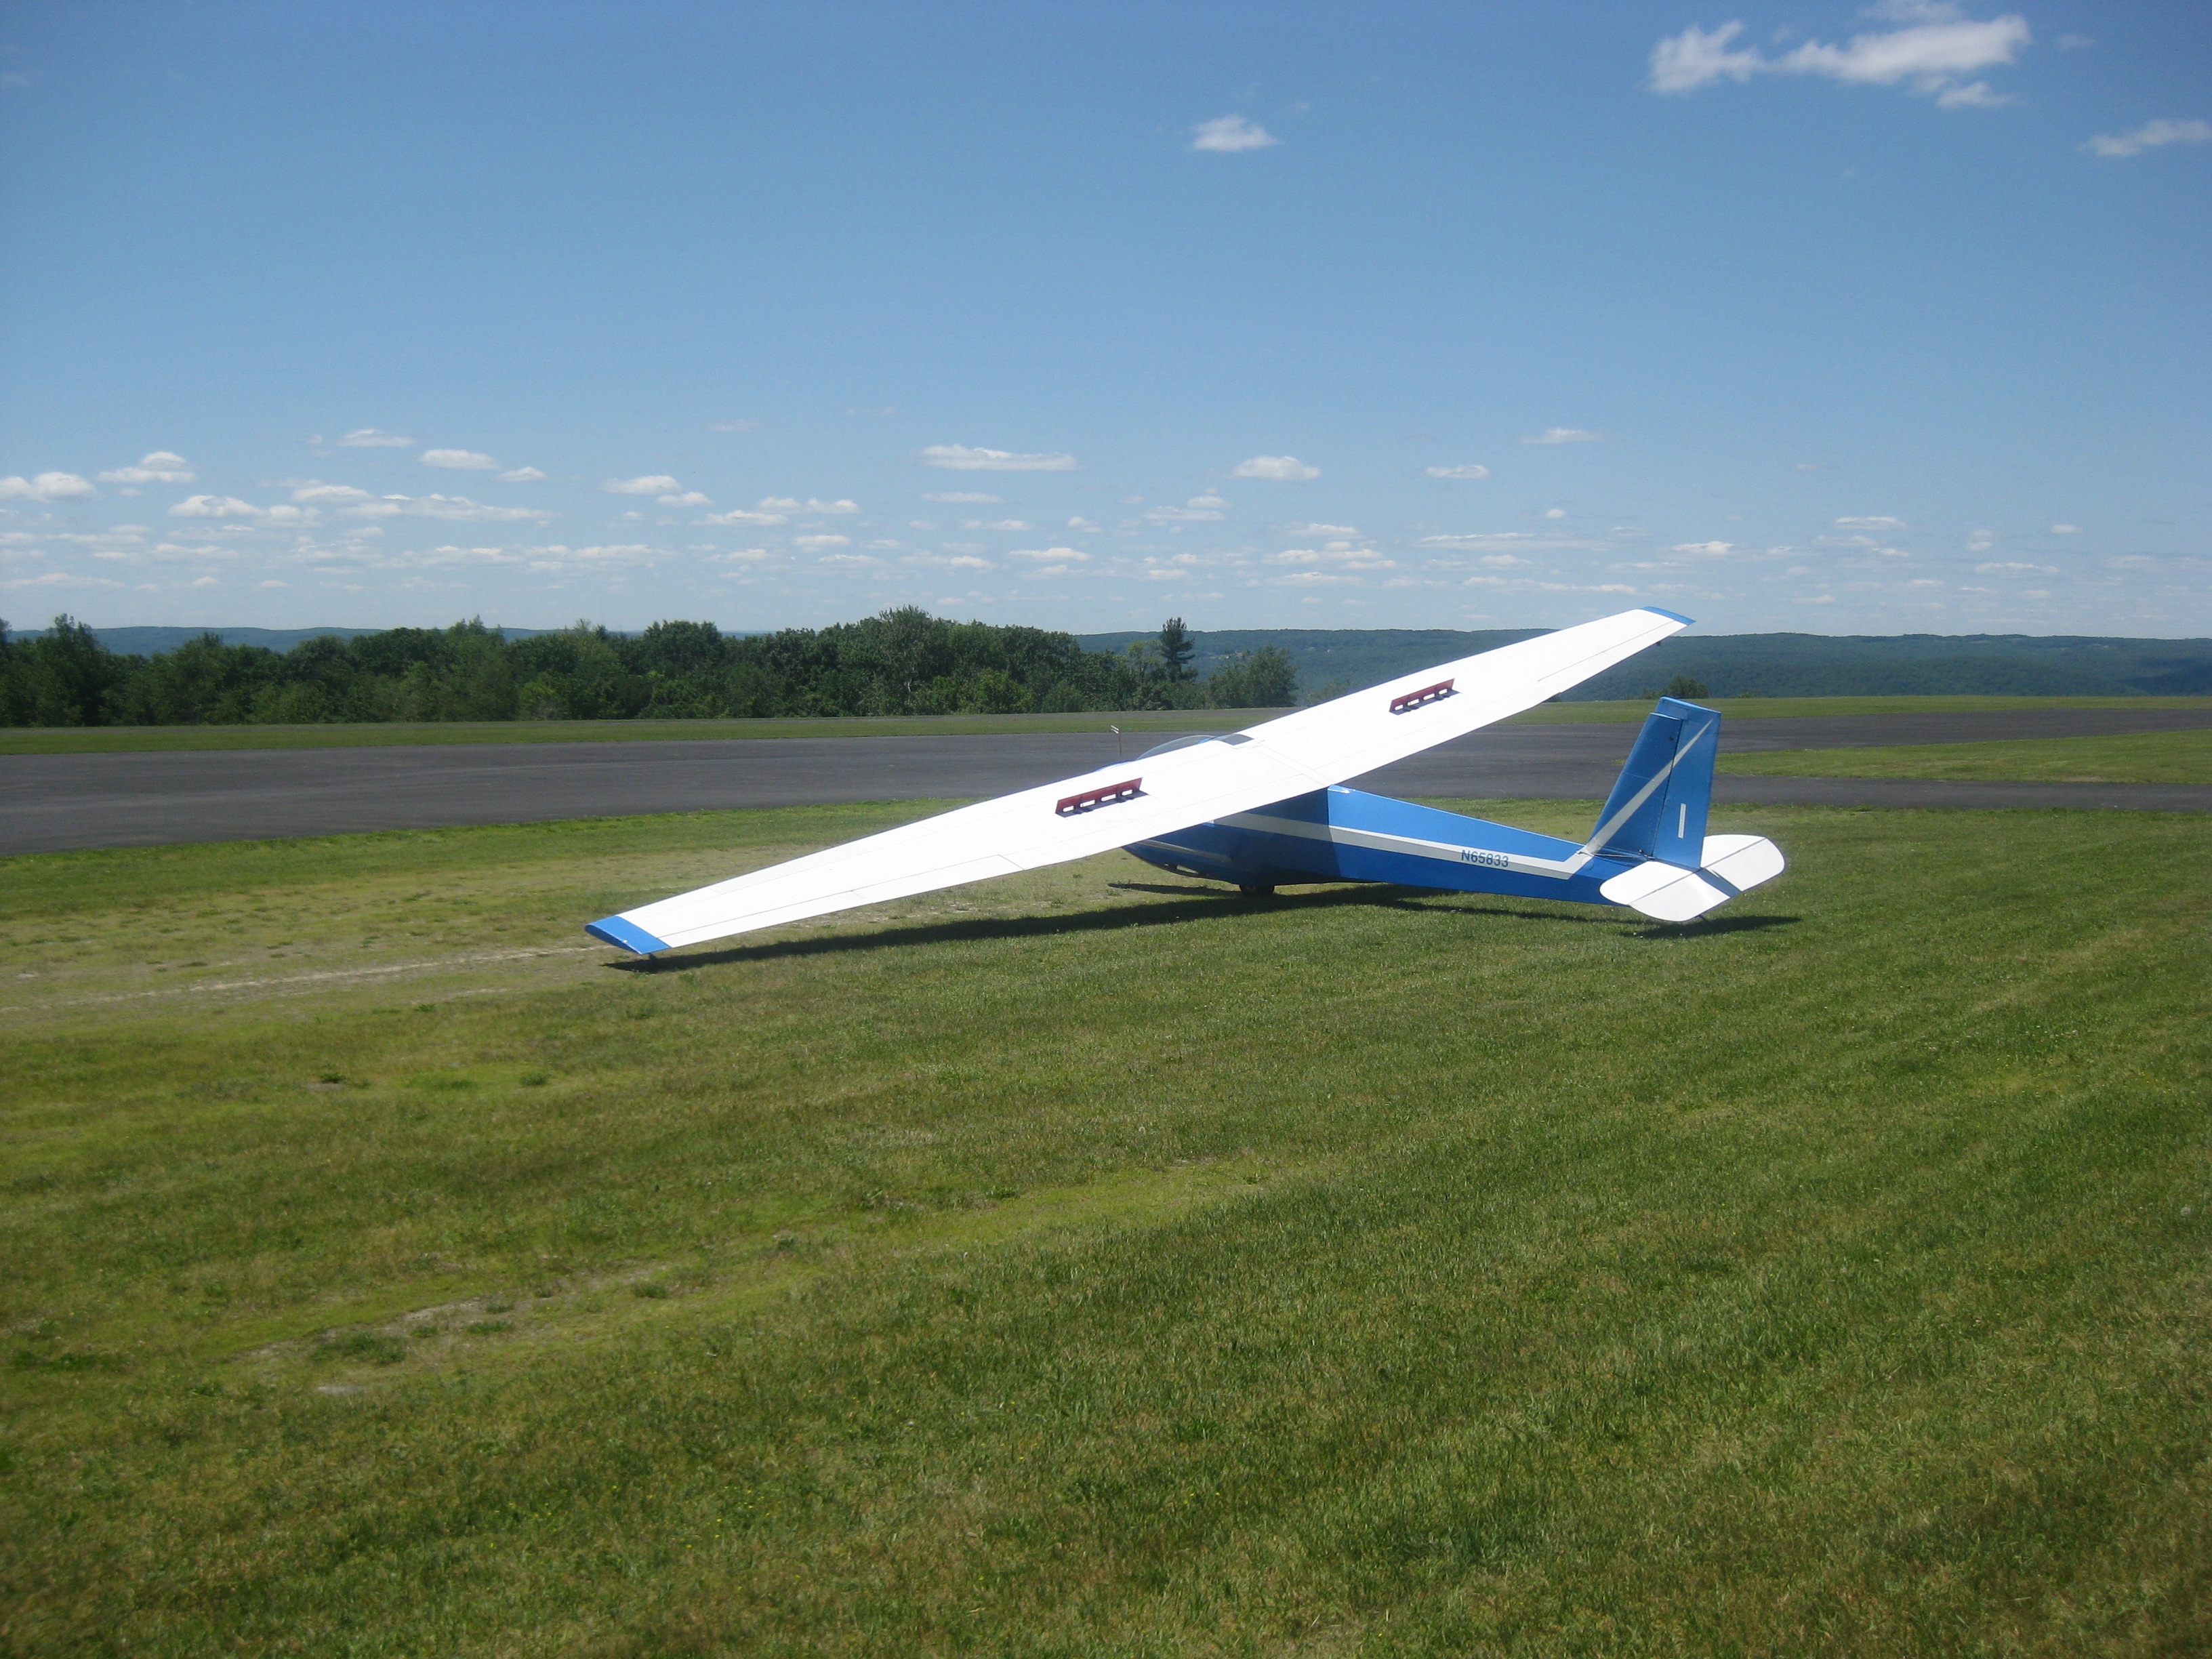
wing, adventure, flying, airplane, aircraft, recreation, vehicle, airline, aviation, flight, glider, sports, gliding, airfield, air sports, light aircraft, model aircraft, monoplane, outdoor recreation, atmosphere of earth, windsports, ultralight aviation, motor glider